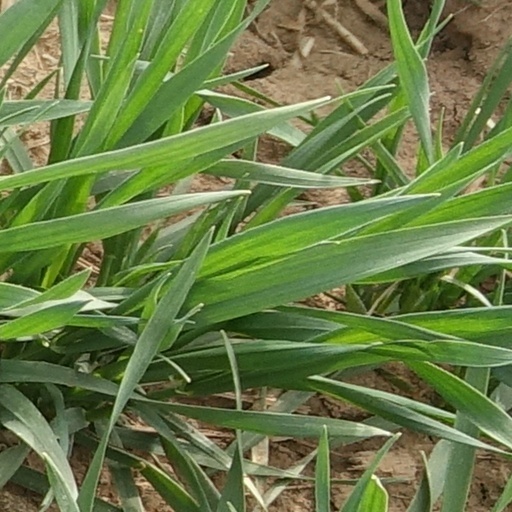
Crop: wheat